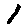
Label: 1